Carlingford, County Louth

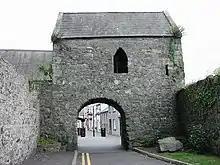
The Tholsel

Carlingford railway station opened on 1 August 1876, but finally closed on 1 January 1952 when the Dundalk, Newry & Greenore Railway ceased operations. In 1948 the film "Saints and Sinners" used various locations around Carlingford including a scene at the beginning at the station of a DN&GR train arriving.